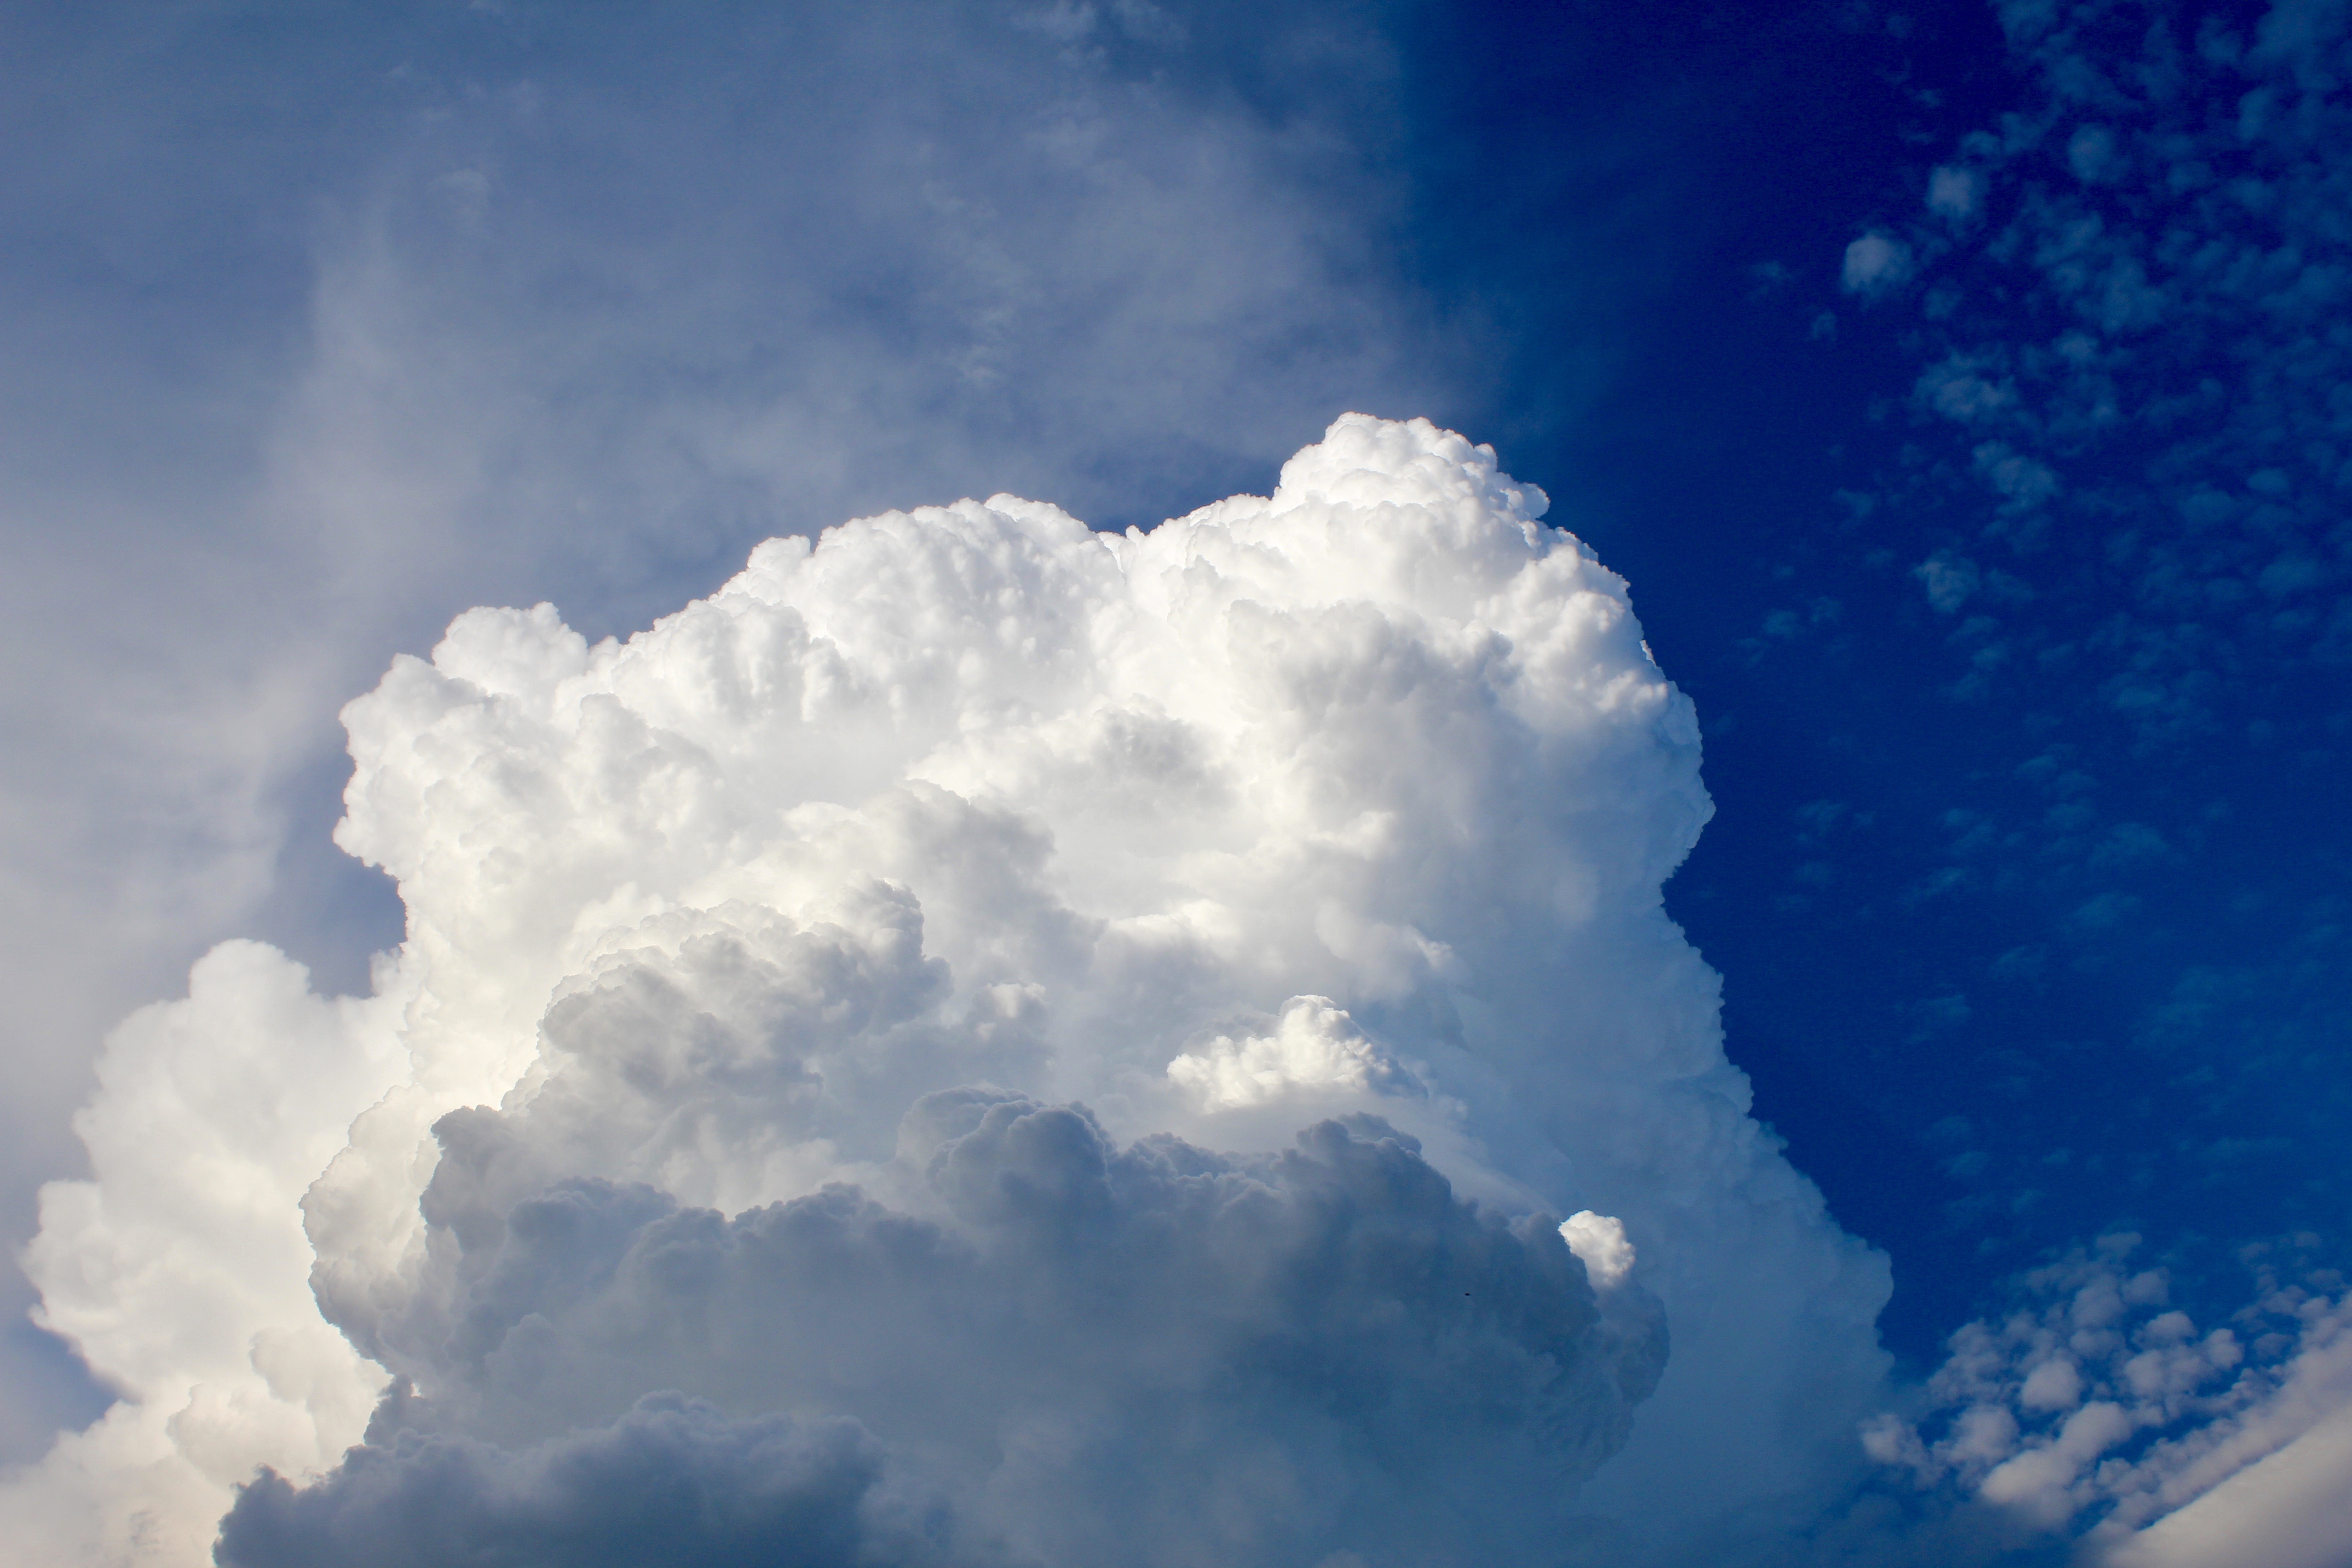
cloud, sky, sunlight, atmosphere, daytime, cumulus, clouds, cumuli, swollen, meteorological phenomenon, atmosphere of earth, cotton like